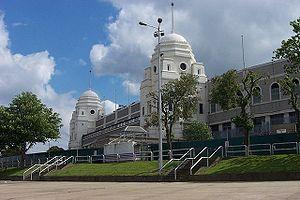
Bernhard Carl Trautmann, dit Bert Trautmann, né le 22 octobre 1923 à Brême et mort le 19 juillet 2013 à La Llosa, était un footballeur allemand, qui évoluait au poste de gardien de but. Il a principalement joué pour le club de Manchester City de 1949 à 1964.
L'équipe d'Angleterre de football est la sélection de joueurs anglais représentant leur nation lors des compétitions internationales de football masculin, sous l'égide de la Football Association. Alors que la plupart des équipes nationales à travers le monde représentent un État indépendant, les quatre « Nations constitutives » qui forment le Royaume-Uni sont chacune représentés par une équipe nationale distincte lors des tournois internationaux. Ses joueurs sont sélectionnés selon les conditions d'admissibilité en sélection d'un joueur britannique.
La finale de la Coupe d'Angleterre de football de 1923 est une rencontre de football opposant Bolton Wanderers et West Ham United le 28 avril 1923 dans le premier Wembley Stadium à Londres. Ce match est le dernier de l'édition 1923 de la Coupe d'Angleterre, compétition majeure du football anglais. La finale est également connue pour être la première rencontre officielle de football à se dérouler au stade de Wembley. Le Roi George V est présent dans les tribunes pour remettre le trophée aux vainqueurs.